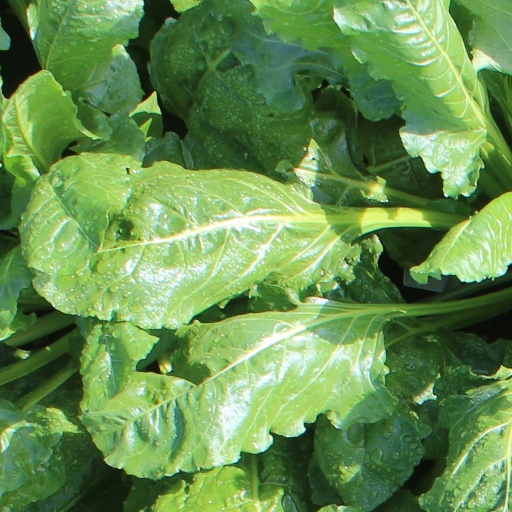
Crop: sugar beet